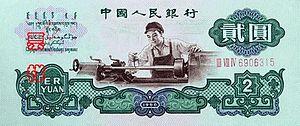
Le tour est un mécanisme ou une machine-outil sur laquelle on peut fixer une pièce que l'on veut faire tourner sur elle-même pour la travailler.